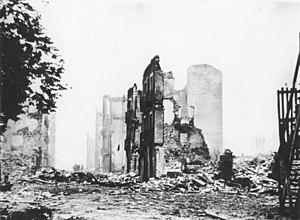
Les relations entre l'Allemagne et l'Espagne sont les relations bilatérales de l'Allemagne et de l'Espagne, deux États membres de l'Union européenne.
La guerre d'Espagne est un conflit qui, du 17 juillet 1936 au 1ᵉʳ avril 1939, opposa en Espagne, d'une part le camp des républicains, orienté à gauche et à l'extrême gauche, composé de loyalistes à l'égard du gouvernement légalement établi de la IIᵉ République, de communistes, de léninistes et de révolutionnaires anarchistes, et d'autre part les nationalistes, les rebelles putschistes orientés à droite et à l'extrême droite et menés par le général Franco.
La légion Condor est une force aérienne formée de volontaires à partir d'effectifs de l’Armée de l'air de l'Allemagne nazie, qui a combattu en Espagne aux côtés des nationalistes durant la guerre civile, entre juillet 1936 et avril 1939.
La Wehrmacht est le nom porté par l’armée du IIIᵉ Reich à partir du 21 mai 1935 et jusqu'à sa dissolution officielle en août 1946 par les forces d'occupation de l'Allemagne vaincue.
Gernika est un film réalisé par Koldo Serra et sorti en 2016. C'est une histoire d'amour entre un journaliste américain et une jeune idéaliste basqe avec la guerre d'Espagne et le bombardement de Guernica comme toile de fond.
1937 est une année commune commençant un vendredi.
Le bombardement de Guernica est une attaque aérienne réalisée sur la ville basque espagnole de Guernica le lundi 26 avril 1937 par 44 avions de la Légion Condor allemande nazie et 13 avions de l'Aviation Légionnaire italienne fasciste, en appui du coup d'État nationaliste contre le gouvernement de la Seconde République espagnole.
Un tapis de bombes est le bombardement systématique d'une zone géographique de taille variable. Cette technique est également désignée « bombardement de saturation ».